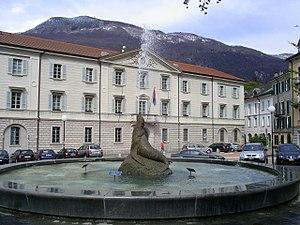
Palais du gouvernement Tessinois.
Le Grand Conseil est le parlement cantonal du canton du Tessin. Il siège dans le Palais des Ursulines, situé dans la capitale du Tessin, Bellinzone.
Le Conseil d'État du canton du Tessin, est le gouvernement du canton du Tessin, en Suisse. Créé en 1803, il est aujourd'hui formé de cinq membres élus tous les quatre ans au scrutin proportionnel à un tour. La dernière élection a eu lieu le 7 avril 2019, pour la législature courant jusqu'en 2023.